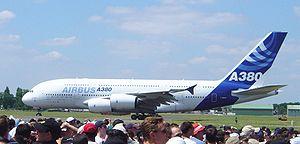
Le Salon international de l'aéronautique et de l'espace de Paris-Le Bourget, plus connu sous le nom de Salon du Bourget, ou sous le sigle SIAE, est une des plus importantes manifestations internationales de présentation de matériels aéronautiques et spatiaux, se déroulant à l'aéroport du Bourget, au nord-est de Paris. Connu des anglophones sous le nom de Paris Air Show, il est organisé tous les deux ans, juste avant et en alternance avec le salon aéronautique de Farnborough en Angleterre, et le Salon aéronautique international de Berlin en Allemagne. Il est le premier rendez-vous de l'industrie aéronautique mondiale.